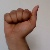
The image shows a hand gesture representing the letter 'A' in Indian Sign Language.